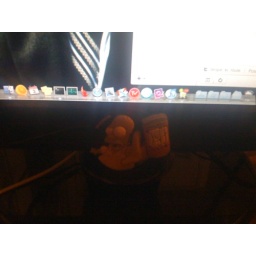
A little screen customization by taking an old simpson car goodies... I will take a better picture...